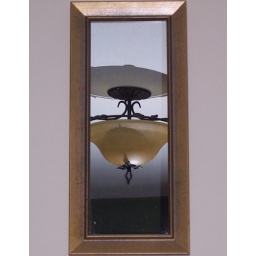
shadows in reflections with a green wall